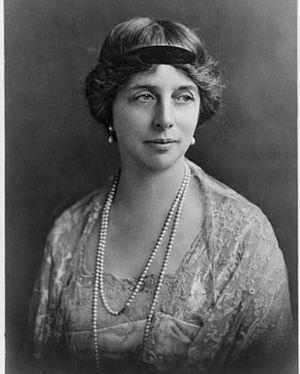
Katharine Marjory Stewart-Murray, duchesse d'Atholl, née Ramsay le 6 novembre 1874 et morte le 21 octobre 1960, est une femme politique écossaise.